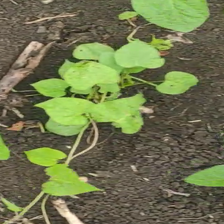
Weed species: Obscure_morning _glory(Ipomoea obscura)